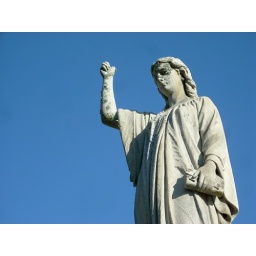
Female statue against the blue Florida sky